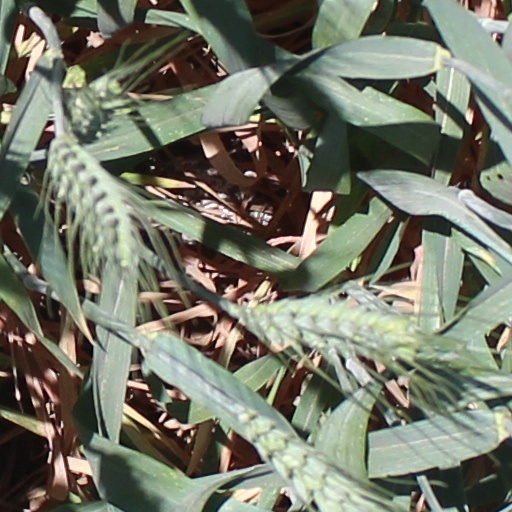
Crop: wheat